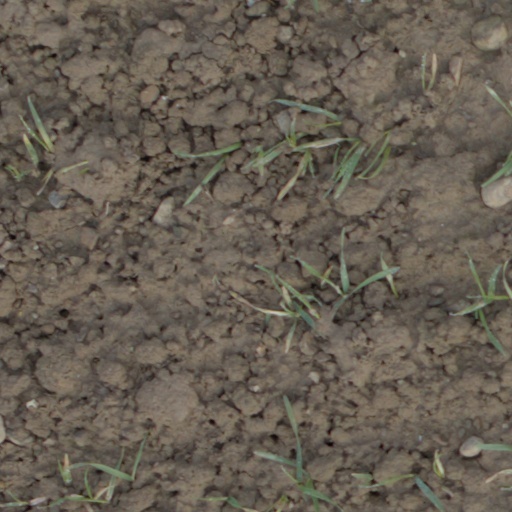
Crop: wheat